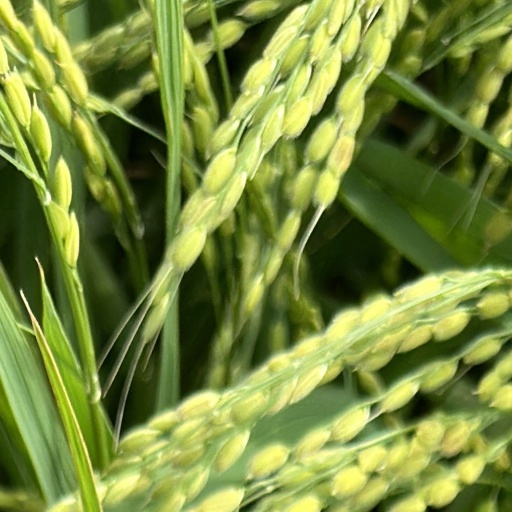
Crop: rice